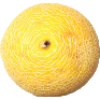
Label: Cantaloupe 1